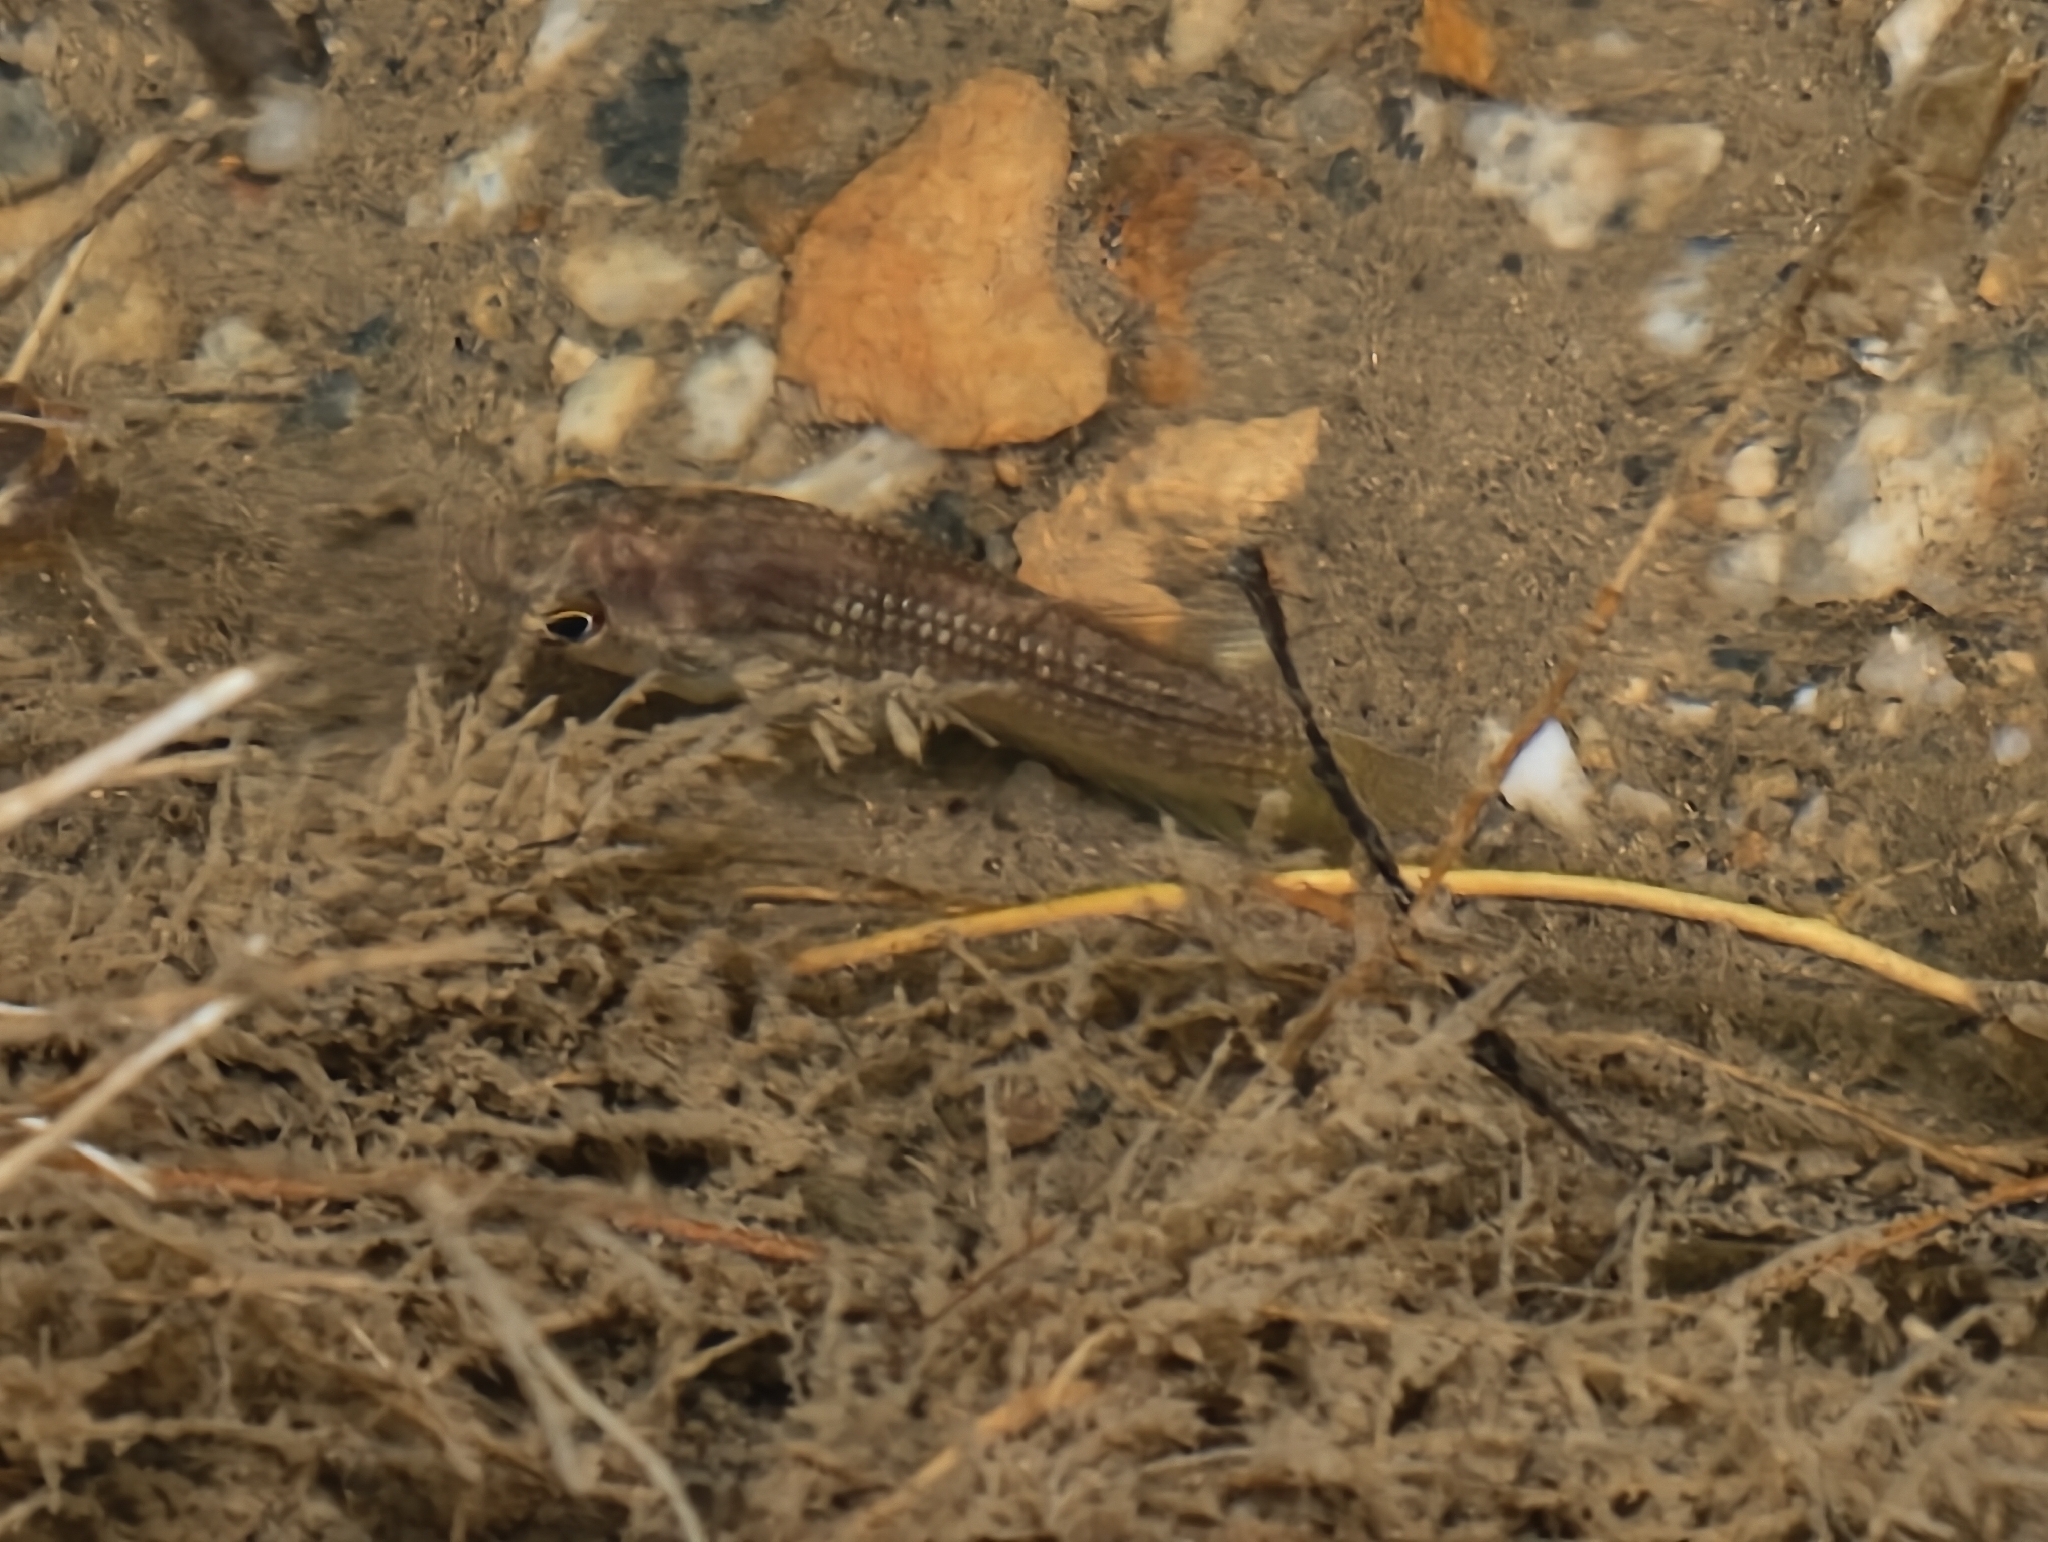
fish (species not among the labelled classes)